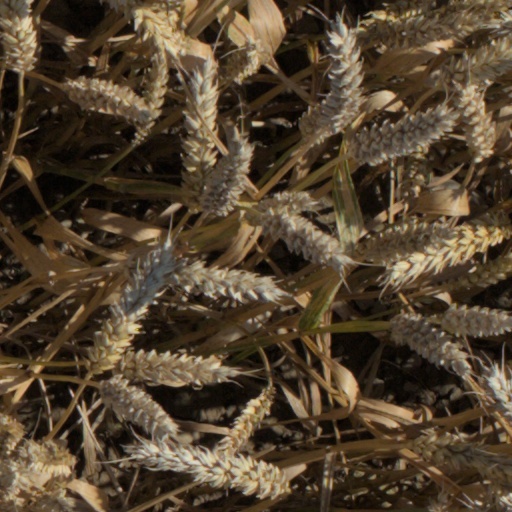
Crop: wheat